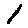
Label: 1